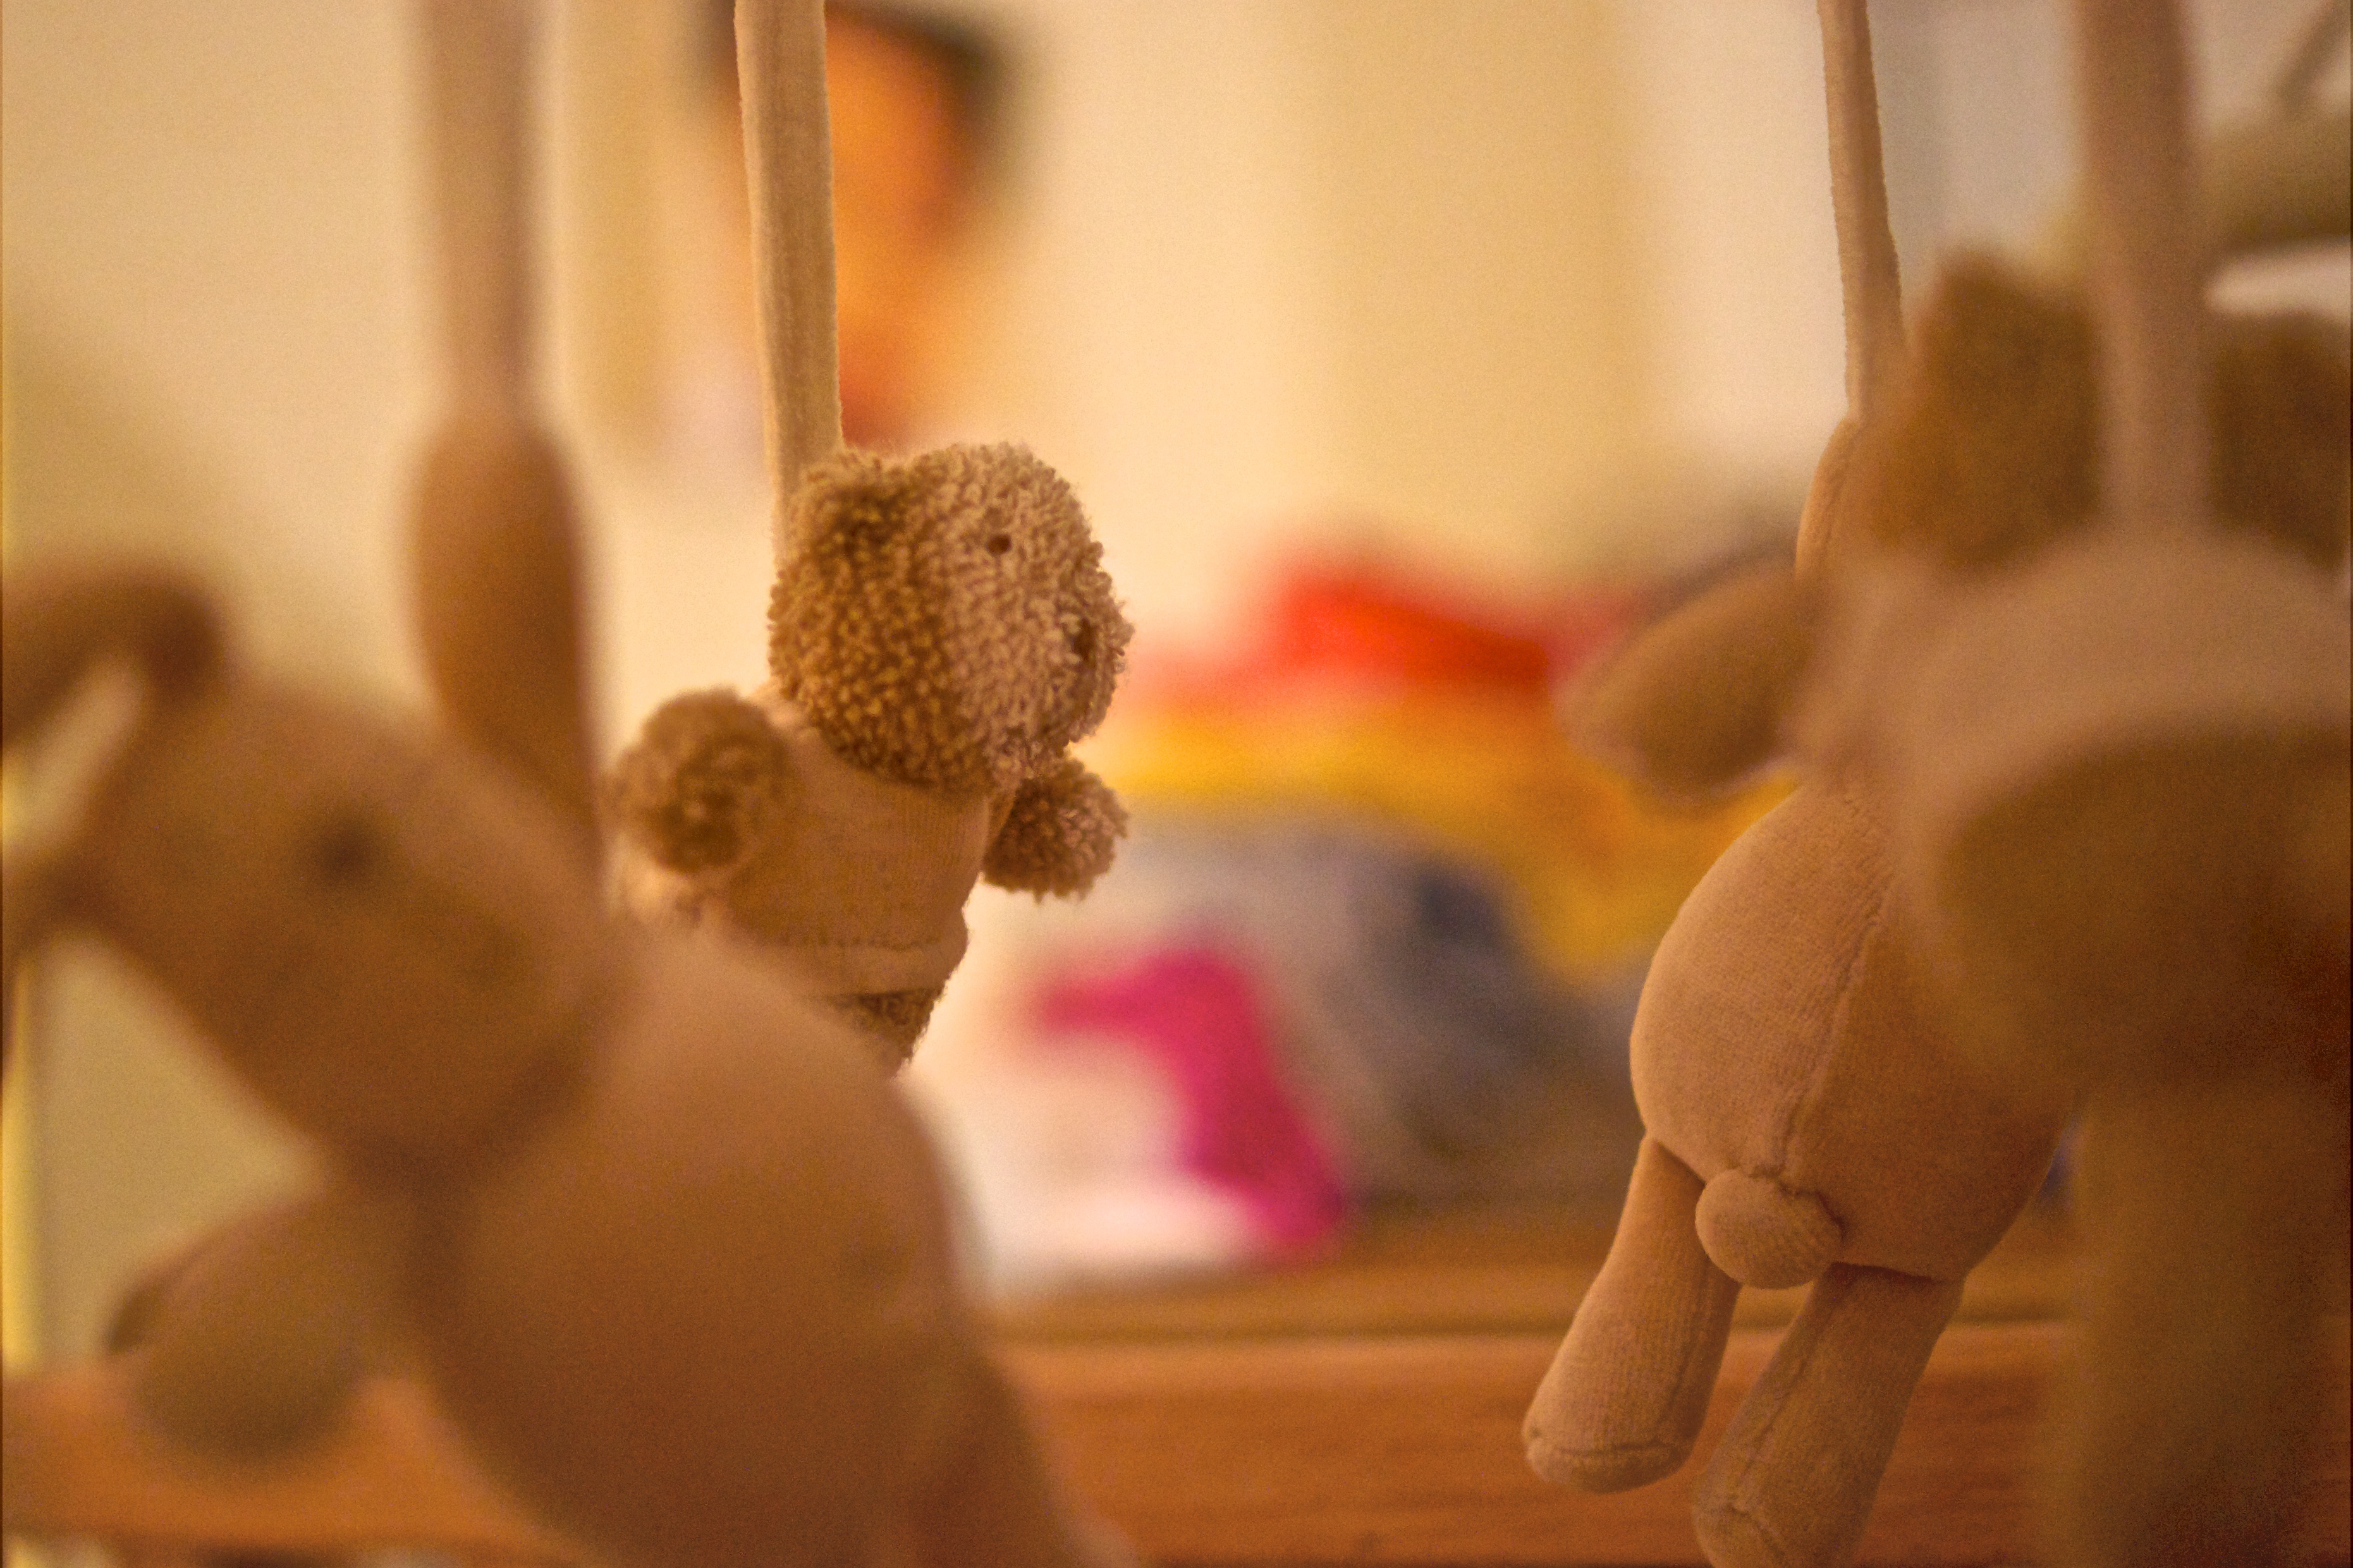
wood, toy, art, stuffed toy, carnivoran